Splendora, Texas

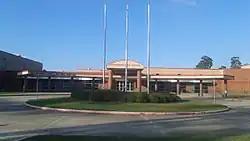
Splendora High School, Splendora ISD.

Children who live in Splendora attend schools within the Splendora Independent School District.